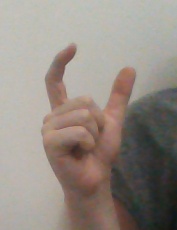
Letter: nun